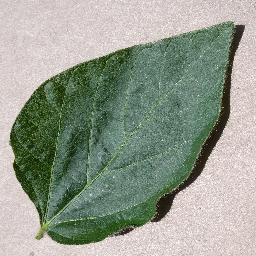
Label: Soybean___healthy